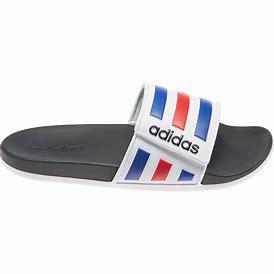
Brand: Adidas
Model: Adilette Comfort